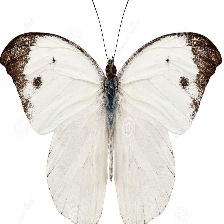
Species: CABBAGE WHITE
Butterfly family (ImageNet category): cabbage_butterfly